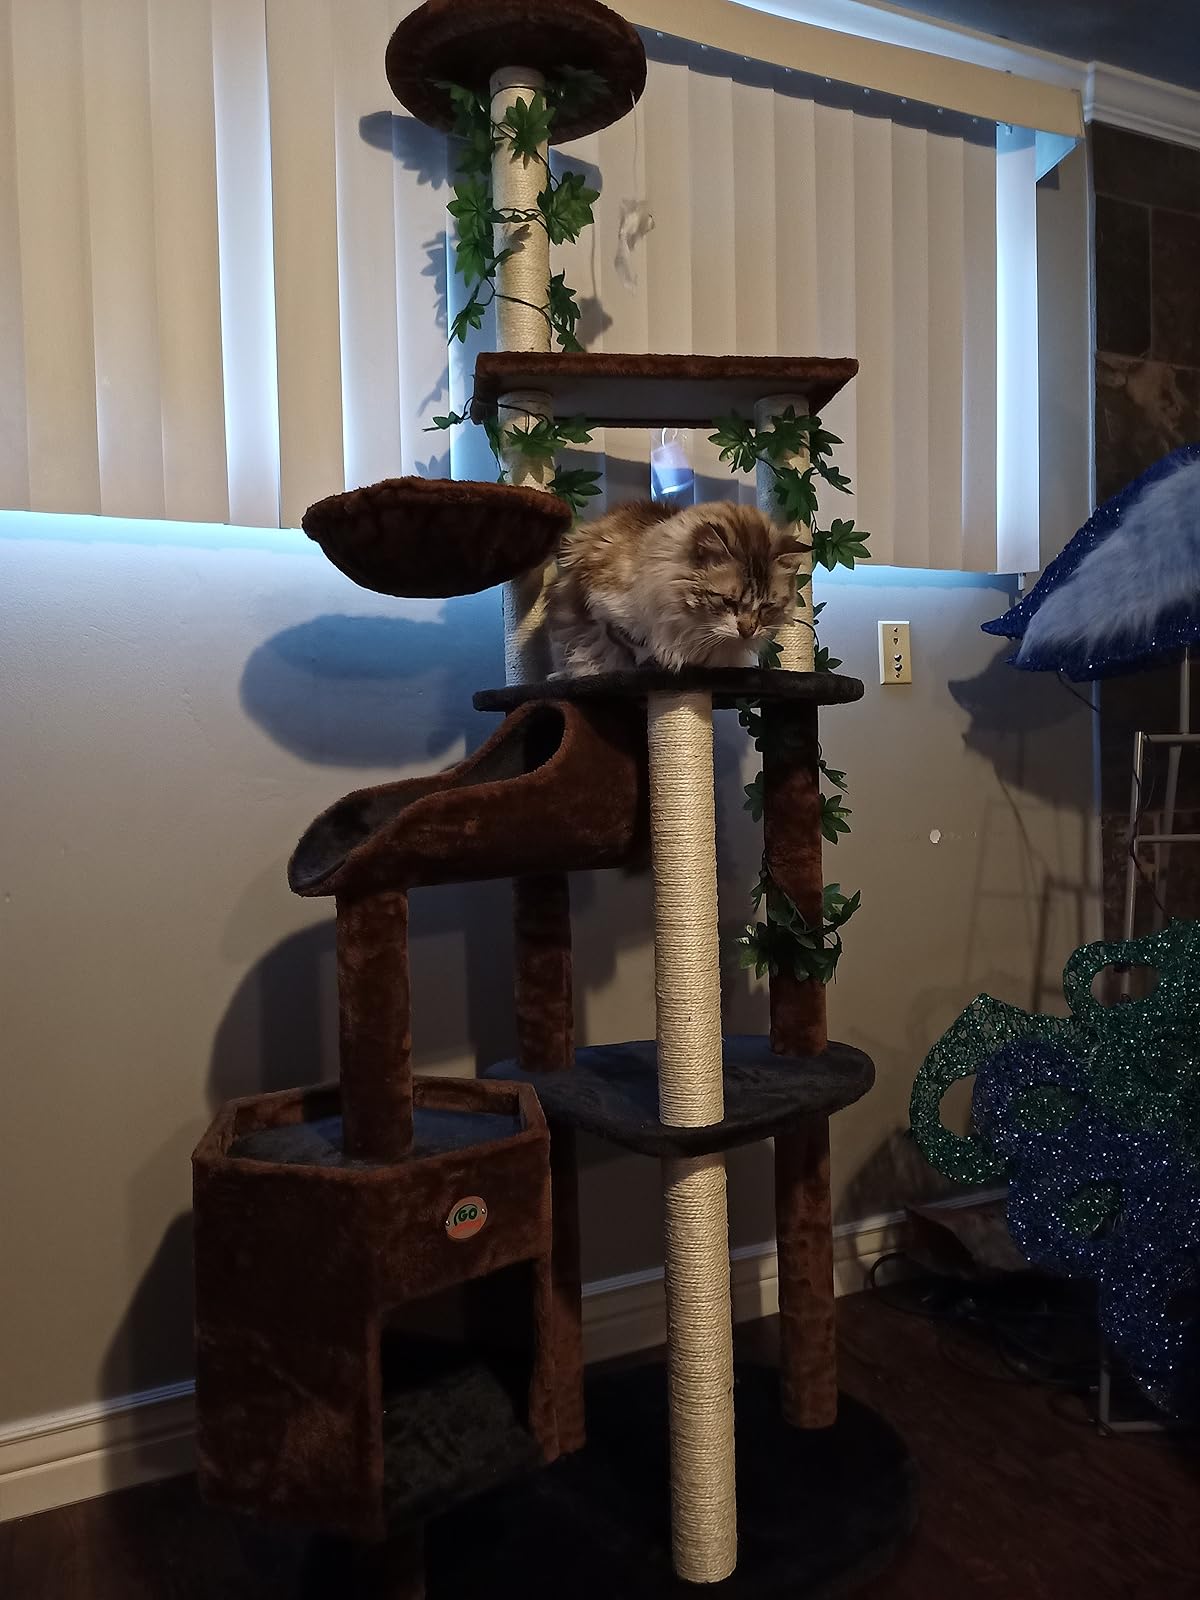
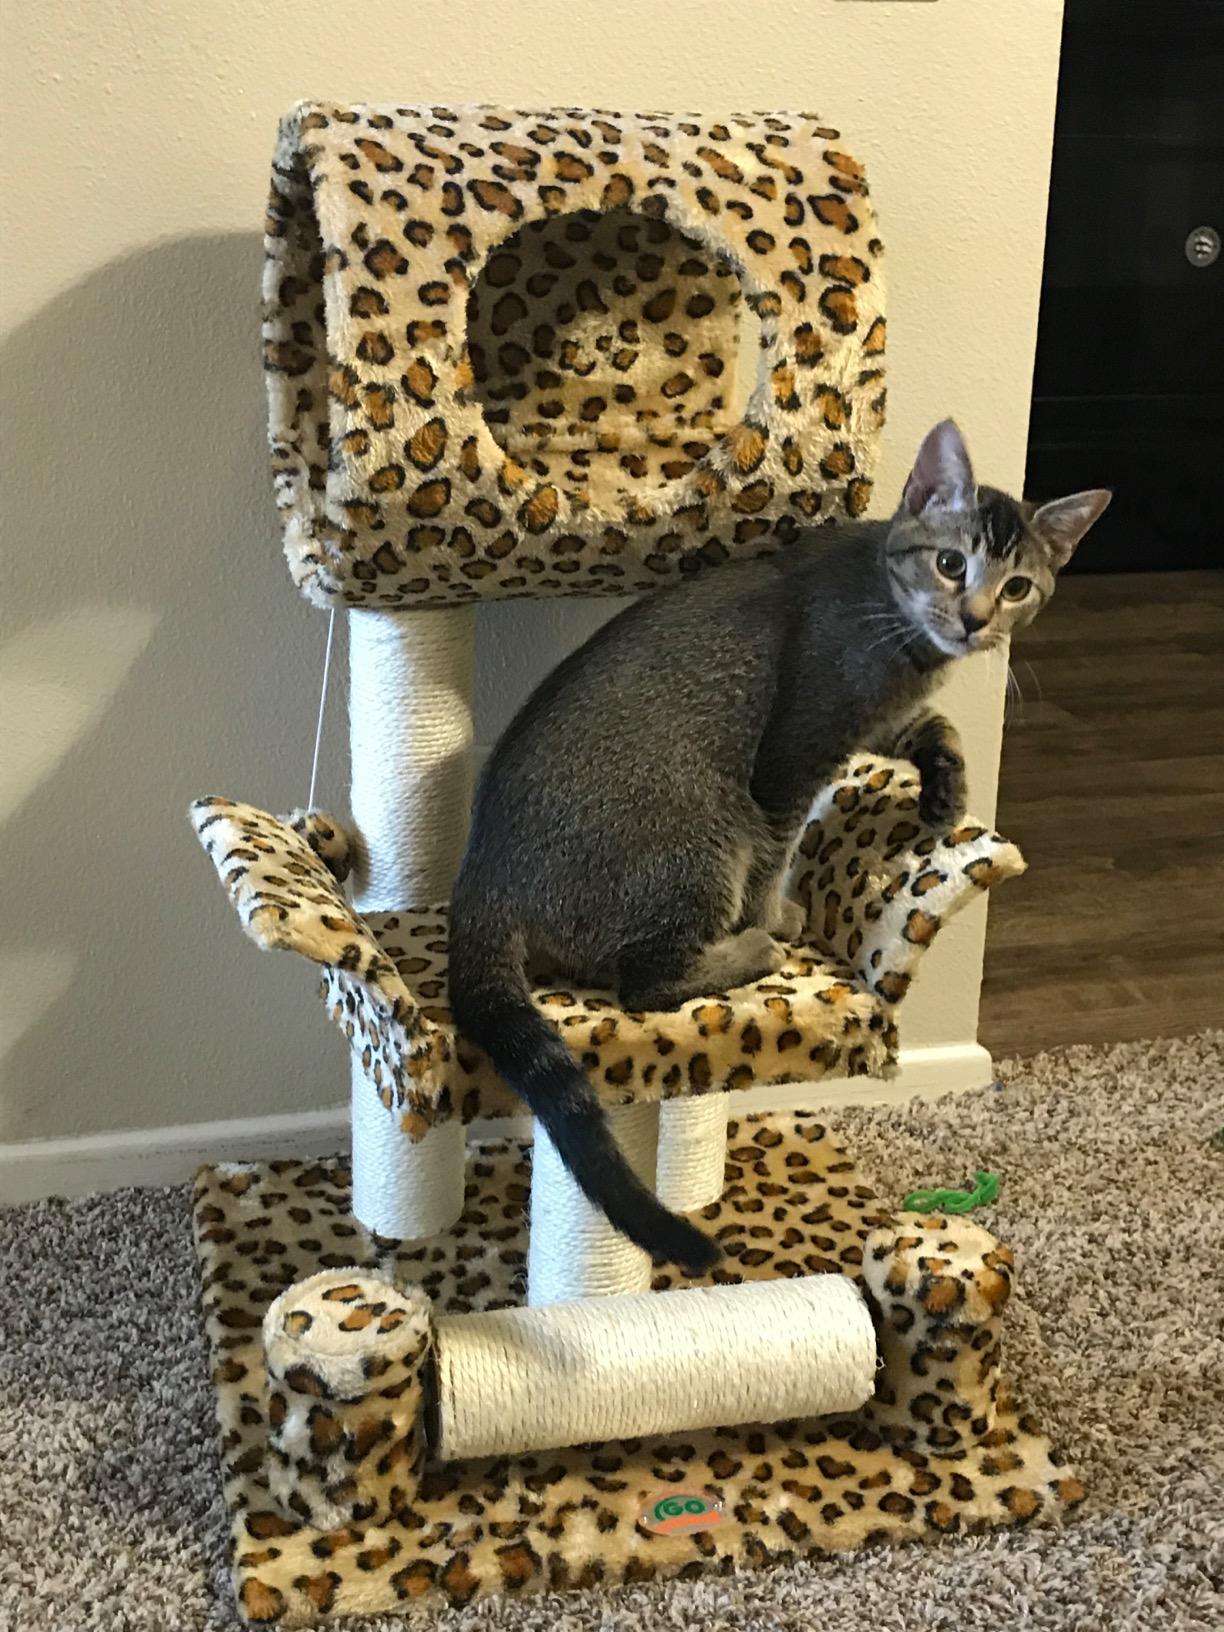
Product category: items_cat tree
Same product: no